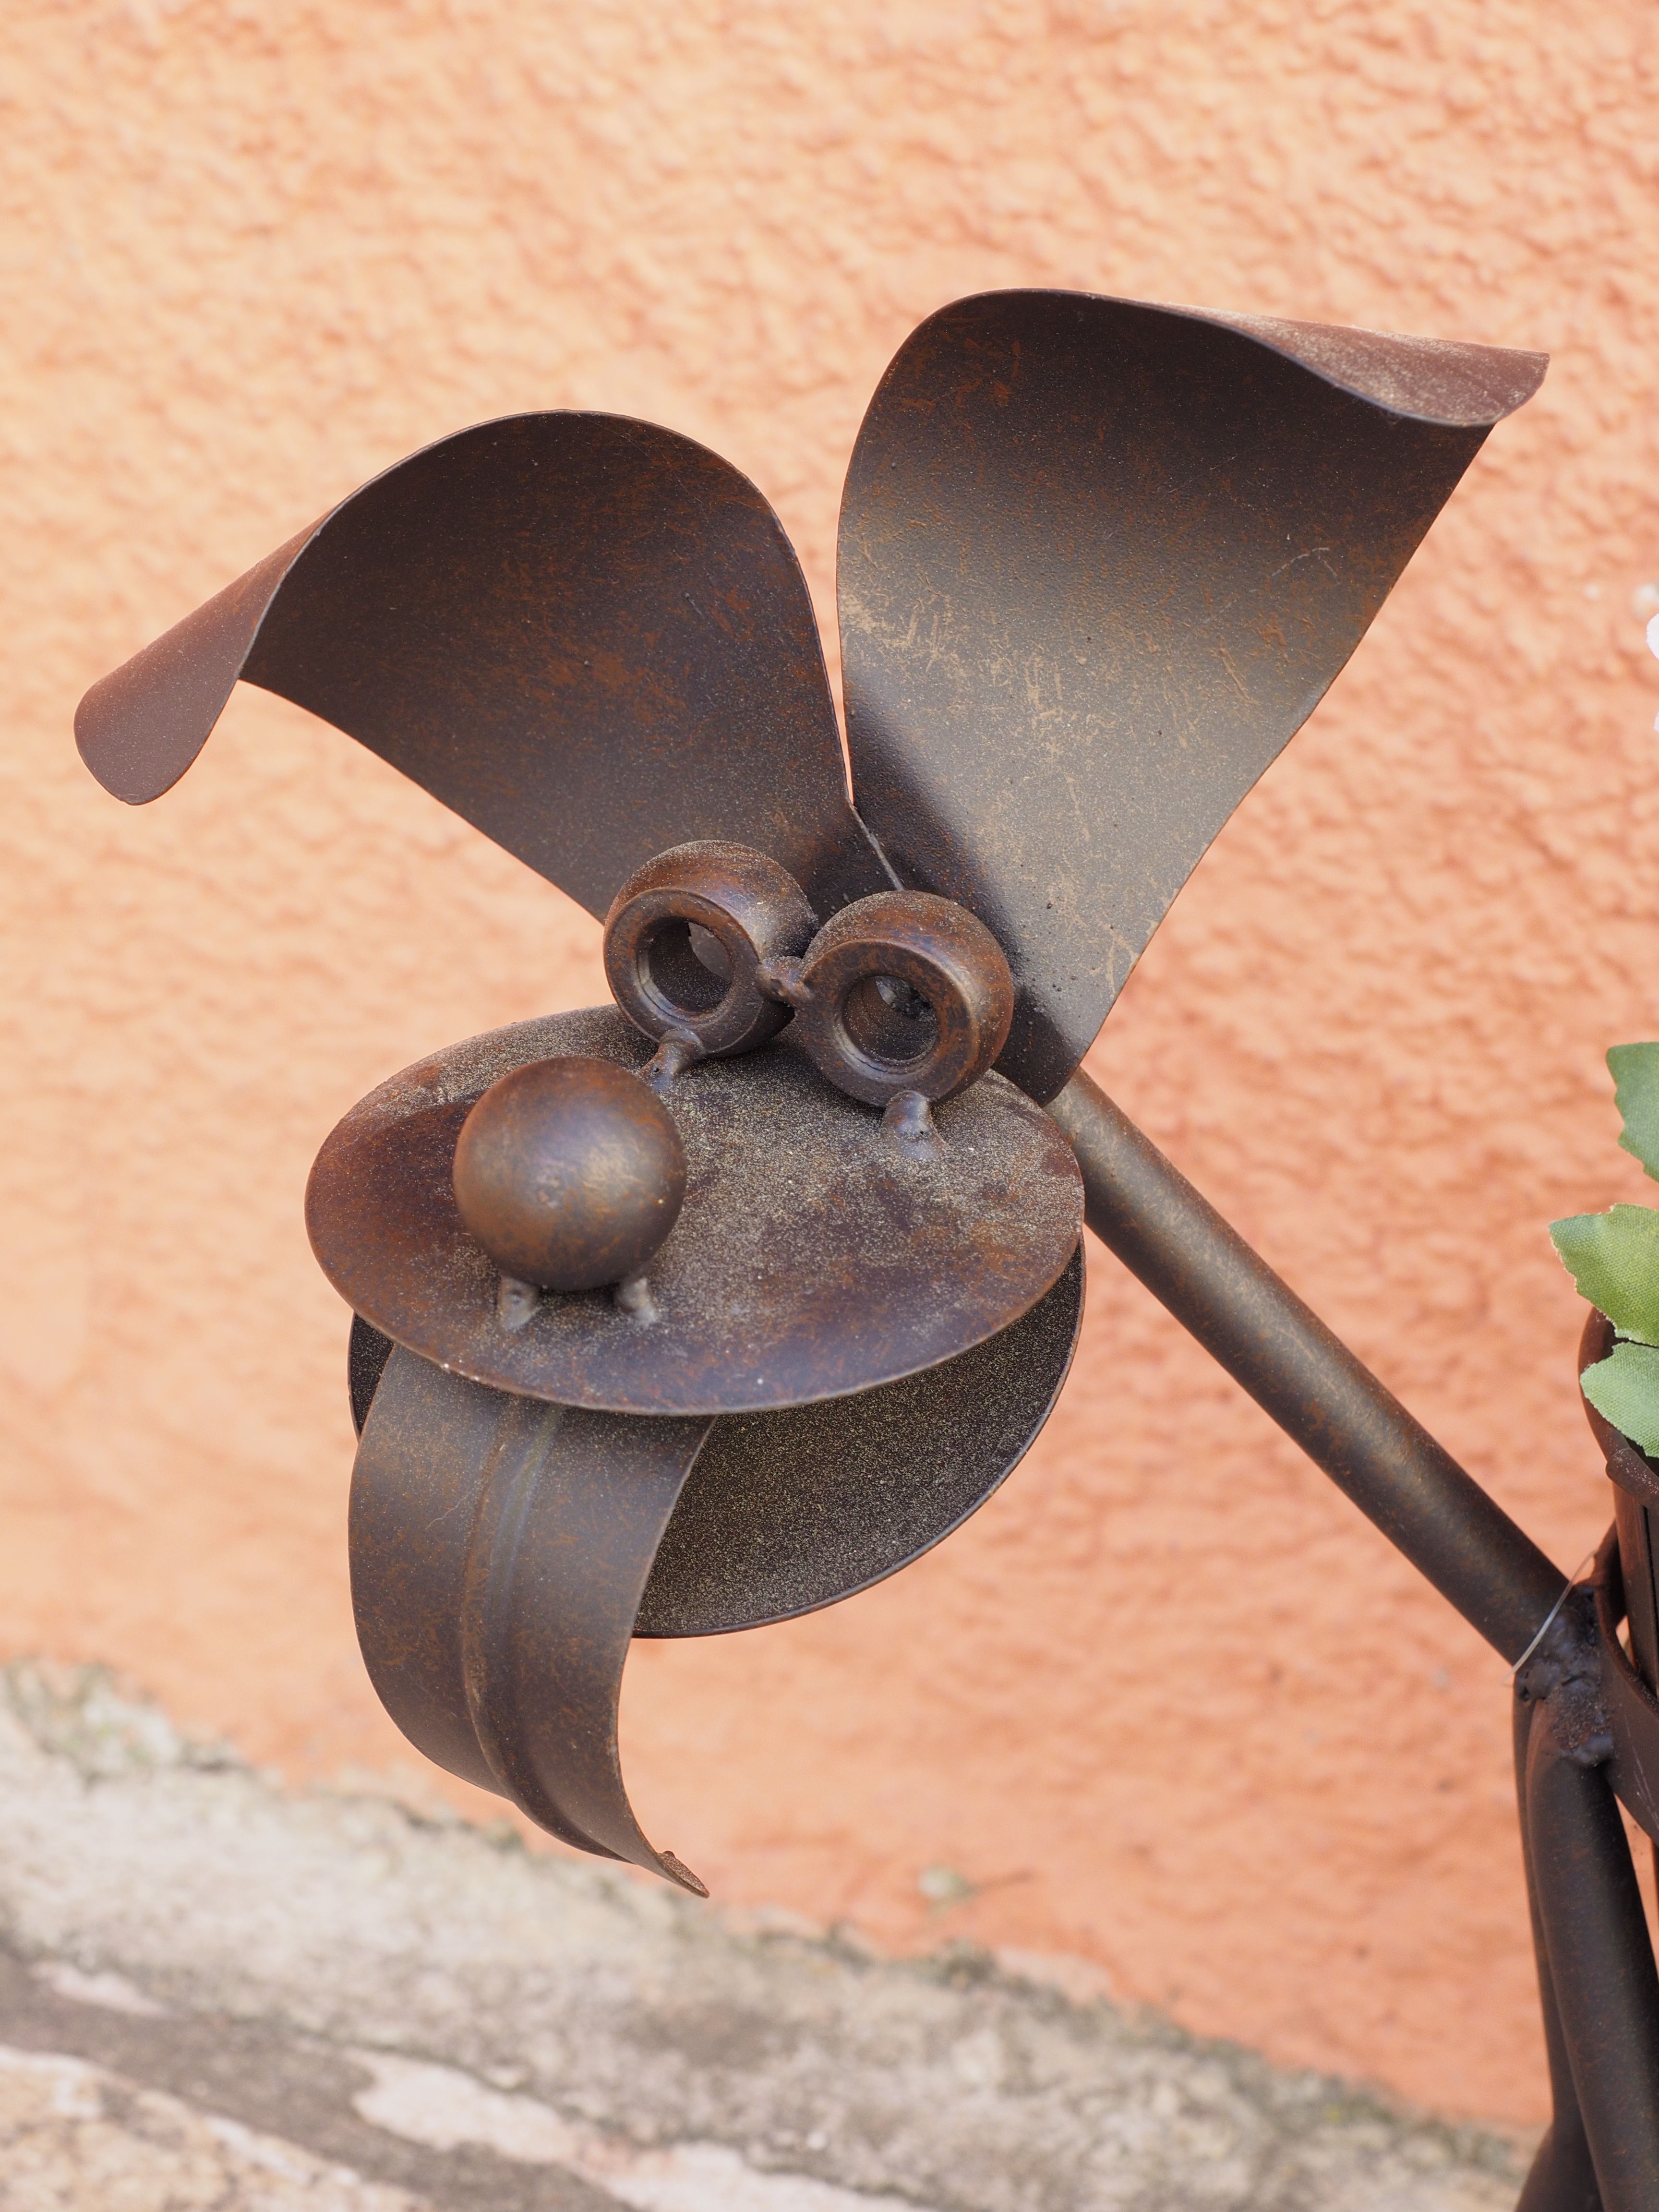
wood, dog, horn, metal, sculpture, figure, wrought iron, blacksmithing, metal dog